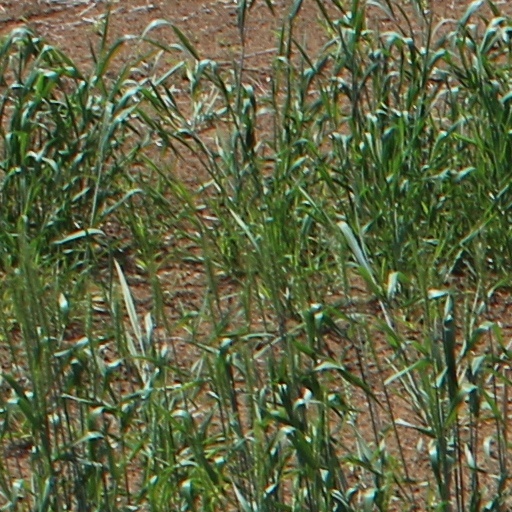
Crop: wheat